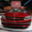
Label: automobile